Ivory Coast expedition

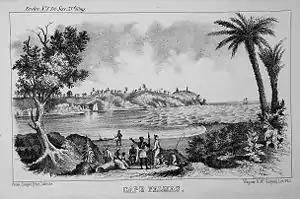
"An etching of Cape Palmas in 1853."

The expedition to the Ivory Coast began on June 6, 1842, when Commodore Perry hoisted sail at New York City in the 22-gun sloop-of-war . At Porto Grande, in the Cape Verde Islands, Perry later transferred his flag to the 38-gun frigate , which participated in the operation along with the 16-gun sloop and the 10-gun brigantine . All of the ships, except "Porpoise", had a Marine Detachment aboard. From Cape Verde the Americans headed toward the coast, their mission being to support Liberia, an American colony for freedmen, in suppressing the slave trade and the piratical tribes in the region. This meant conducting an investigation of the "Mary Carver" and "Edward Barley" incidents. Perry arrived off the West African coast near Sinoe in mid-November and his first objective was to gain proof regarding the piracy in that area. Accordingly, the commodore disguised "Porpoise" as a merchantman and sent her in to shore. Almost immediately war-canoes appeared and tried to take control of the ship, but Commander Stellwagen was able to get away without firing a shot. Sinoe was selected as a base, partly because the Sinoe tribe was suspected of treachery as well as the Bereby tribe.